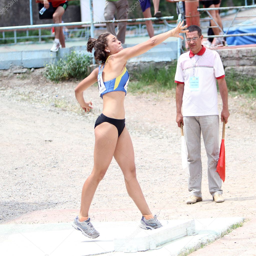
girl competes in the shot put competition -- stock photo #